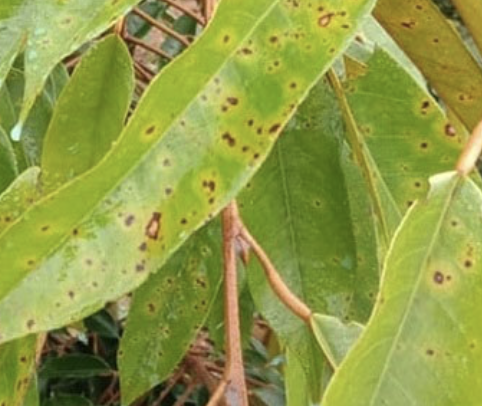
Label: canker_disease